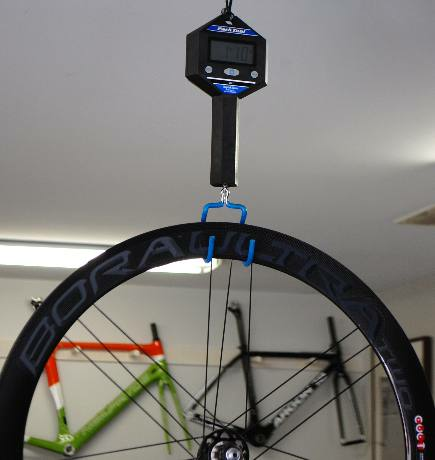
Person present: No